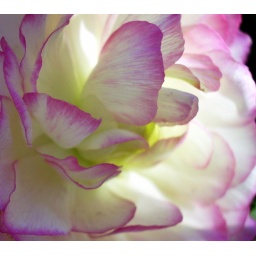
Close up of one of the many beautiful flower species in the butterfly pavilion of The Desert Botanical Garden.